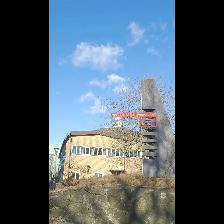
Label: NonHuman